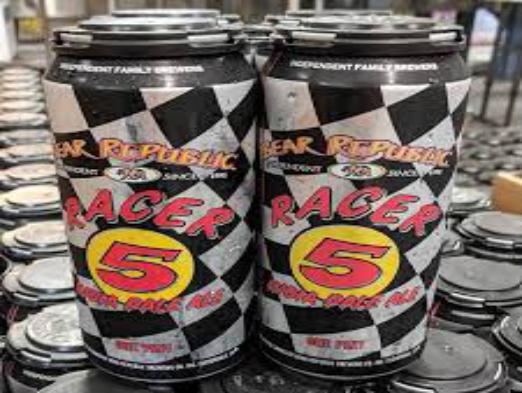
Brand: Bear Republic
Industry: Food